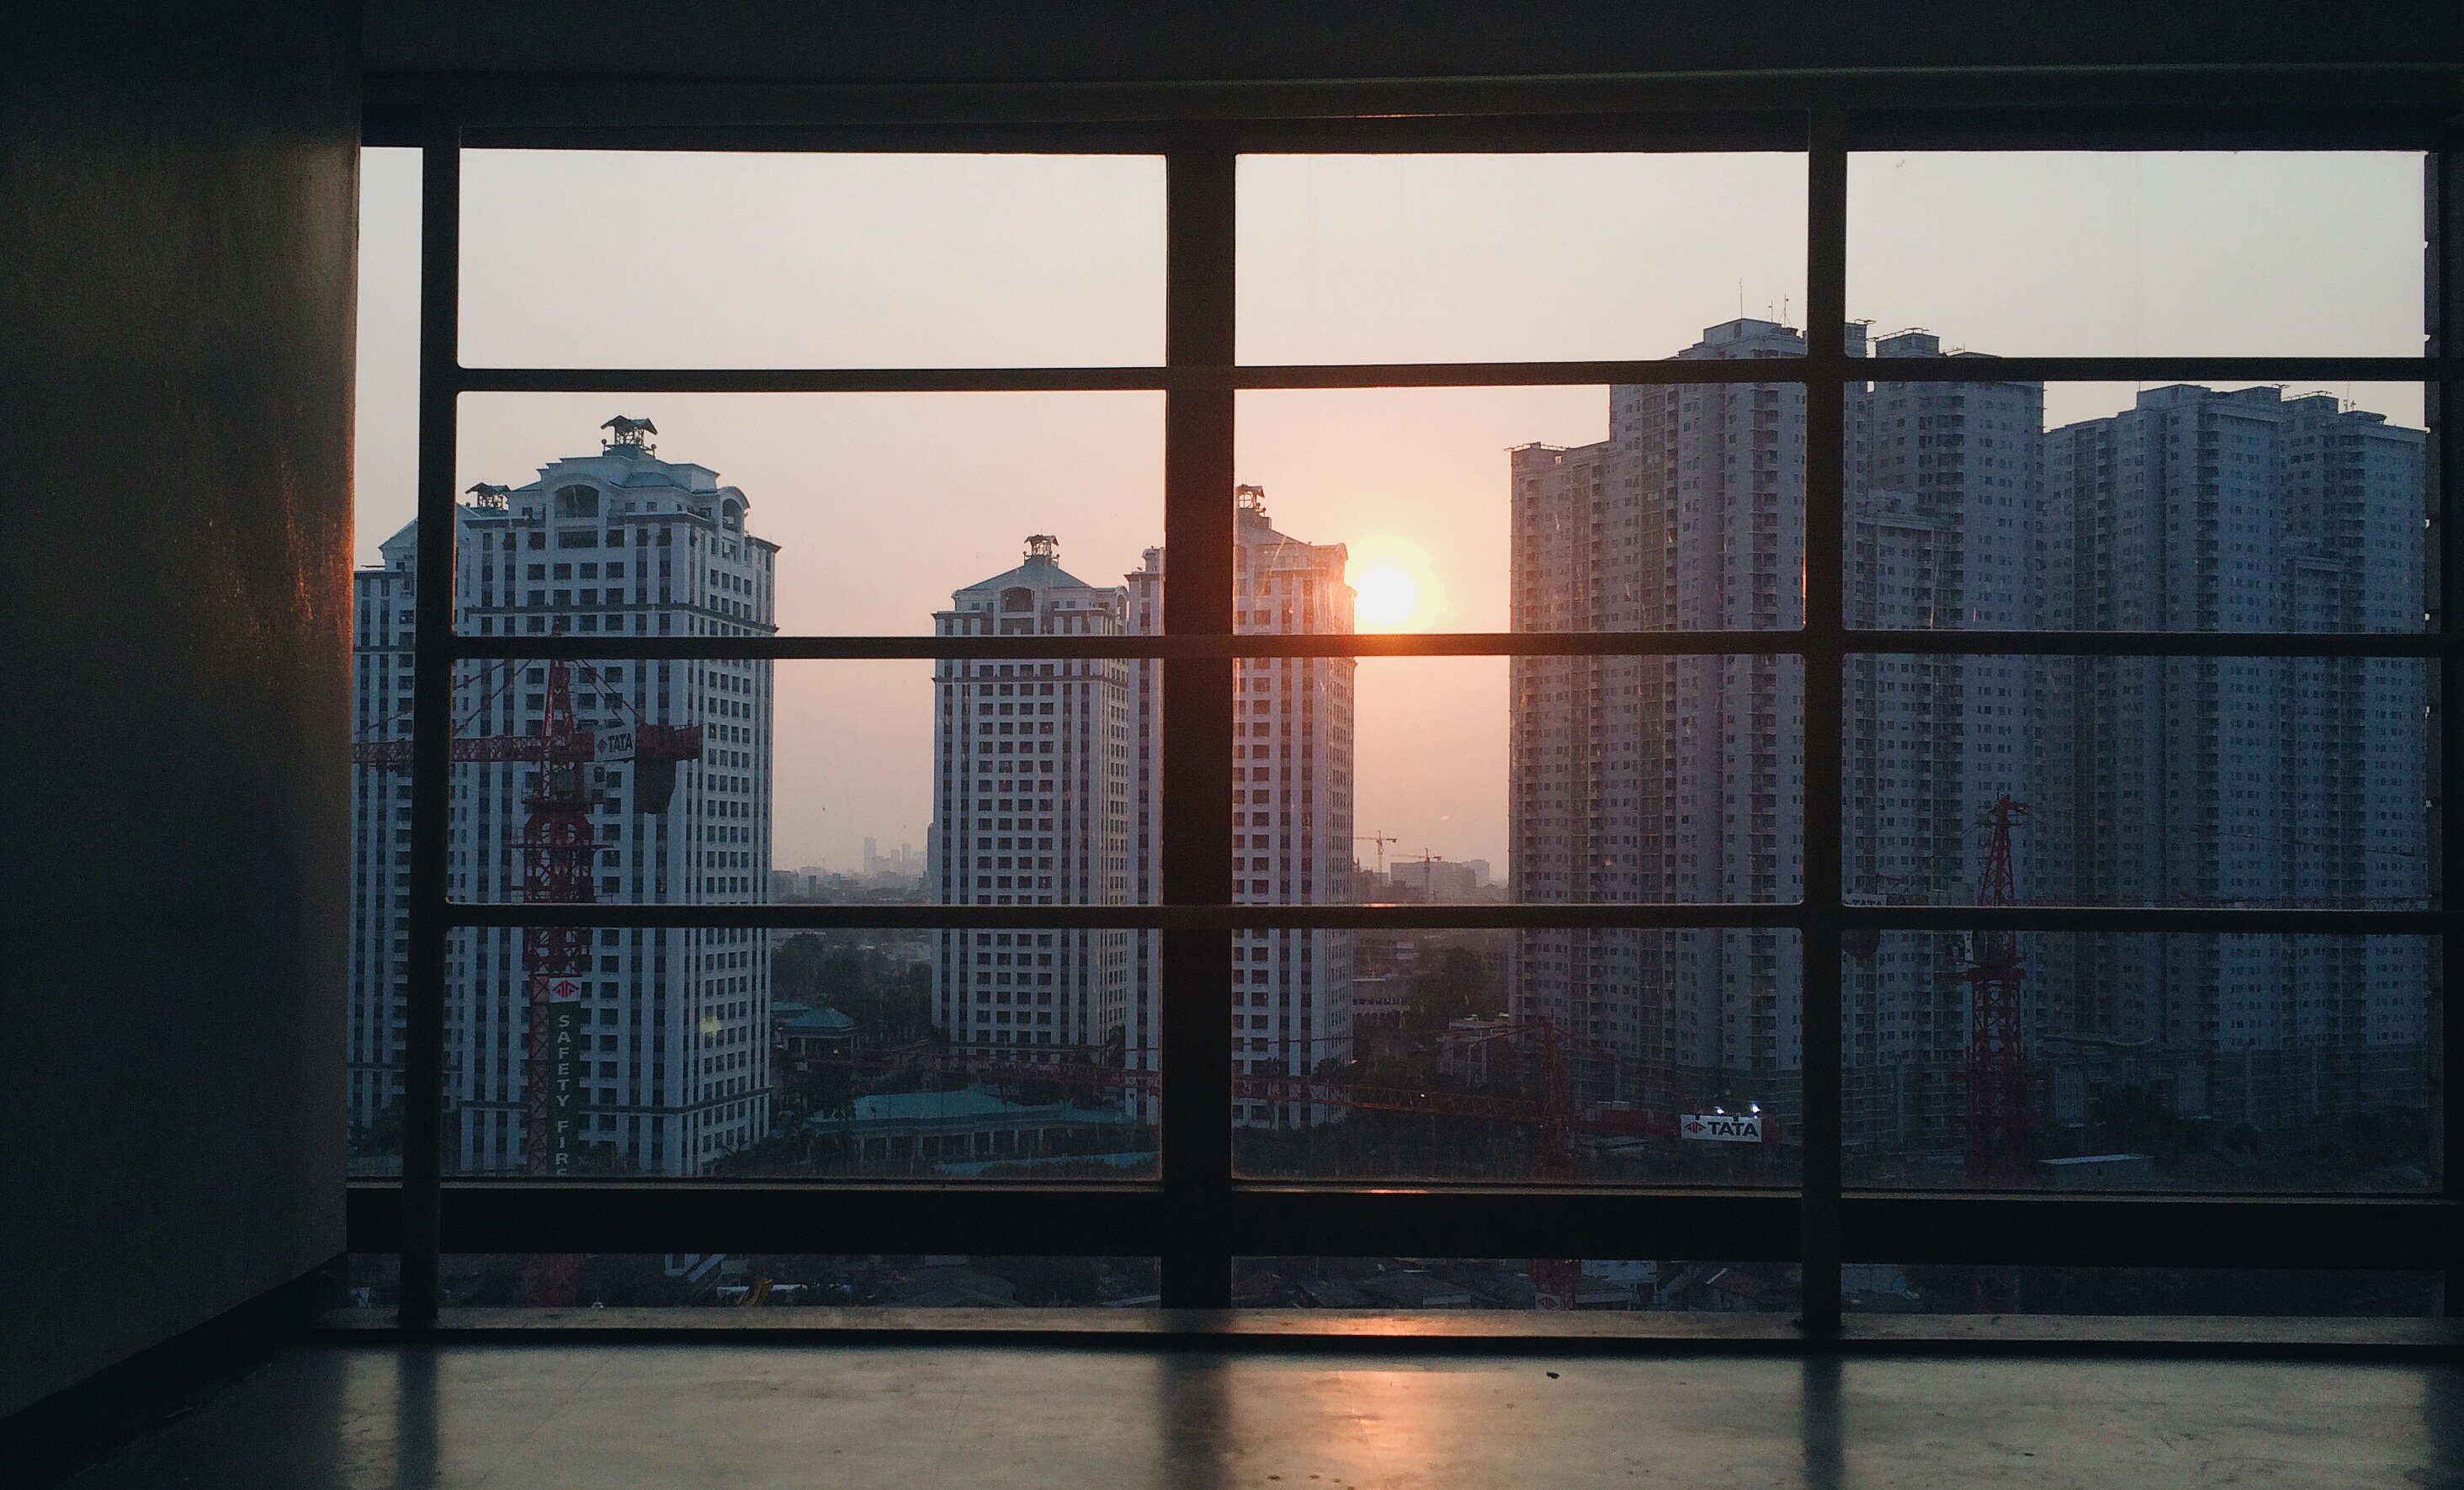
light, architecture, house, window, glass, wall, reflection, blue, lighting, interior design, shape, window covering